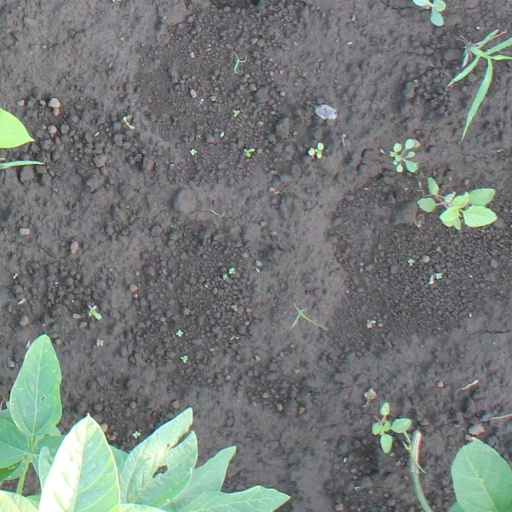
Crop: soybean